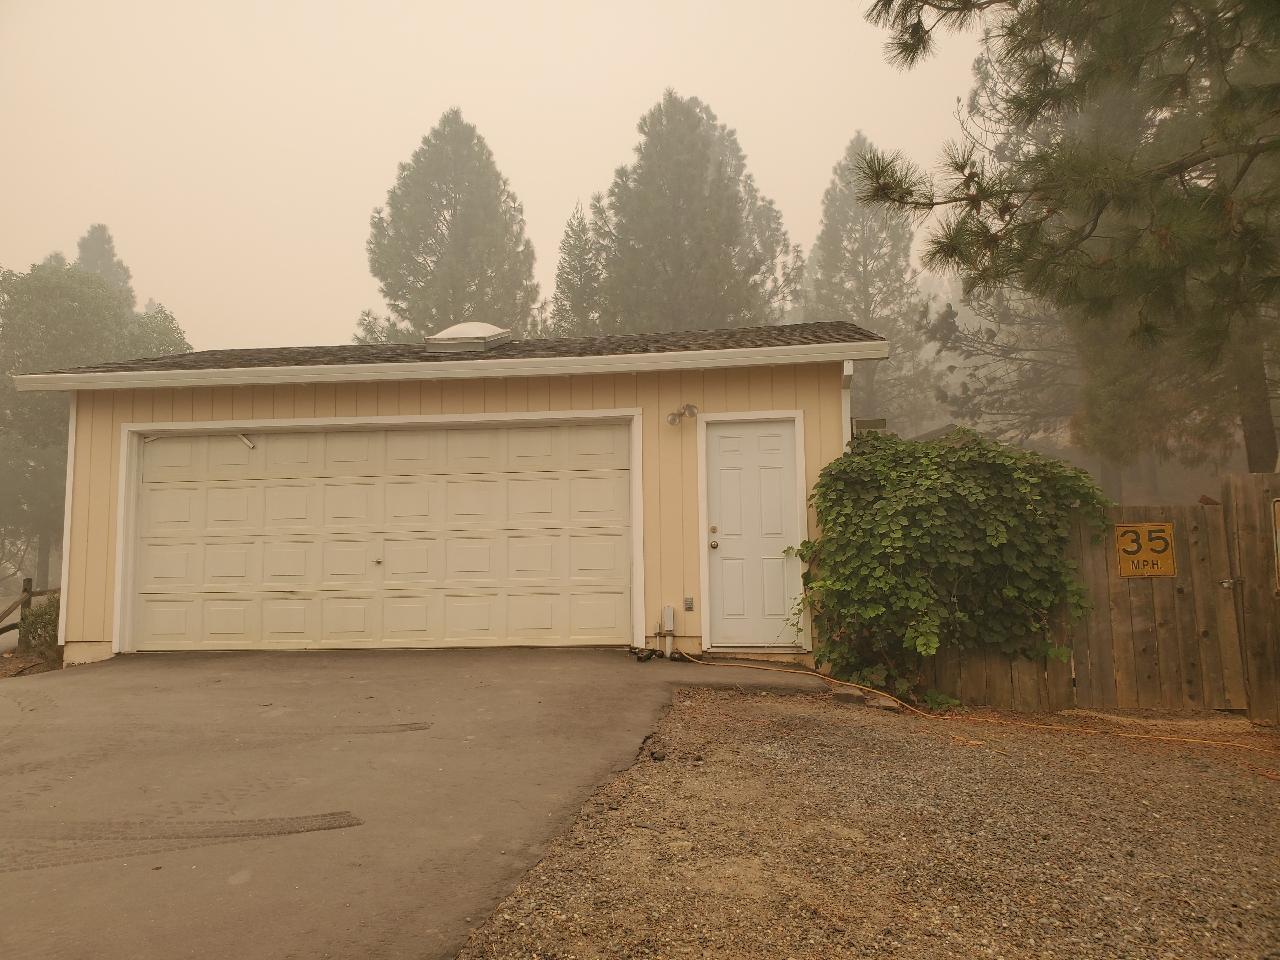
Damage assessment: no_damage